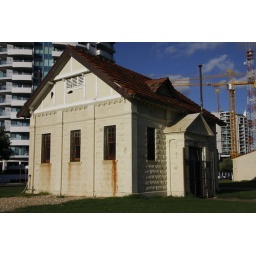
The abandoned and disused old WSB building in Perth with all the new construction happening in the back ground